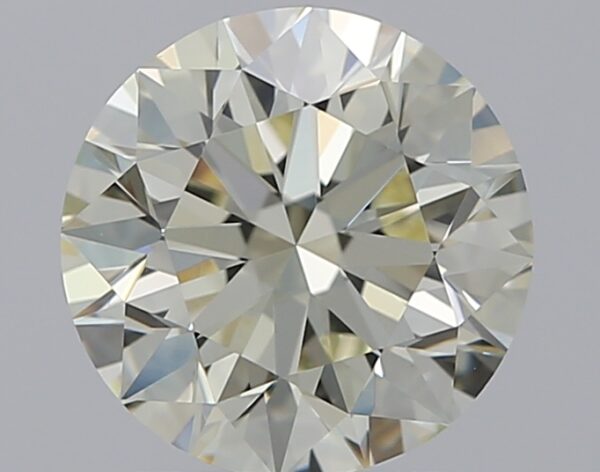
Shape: round
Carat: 1.8
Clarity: IF
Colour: M
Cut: EX
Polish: EX
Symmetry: EX
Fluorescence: ST
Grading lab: GIA
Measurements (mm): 7.69 x 7.74 x 4.85